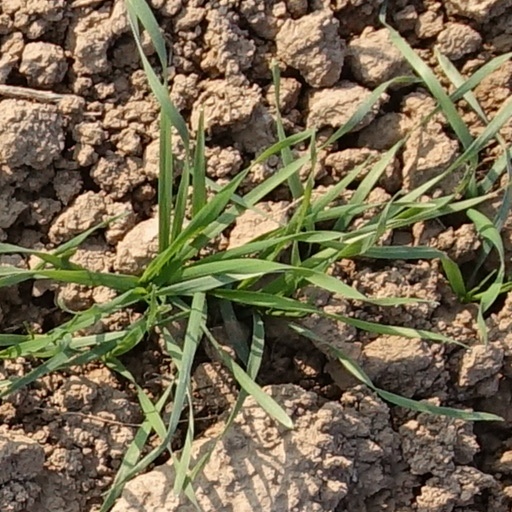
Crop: wheat